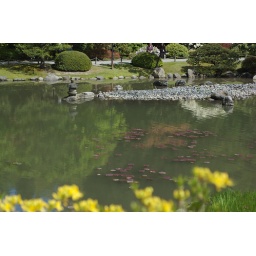
The turtles and koi fish were swimming around in the pond and finding good places to bask in the sun.